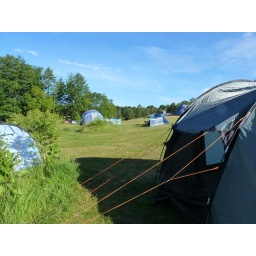
the ground was a bit of grass with loads of rock underneath